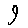
Label: 9